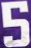
Number: 5